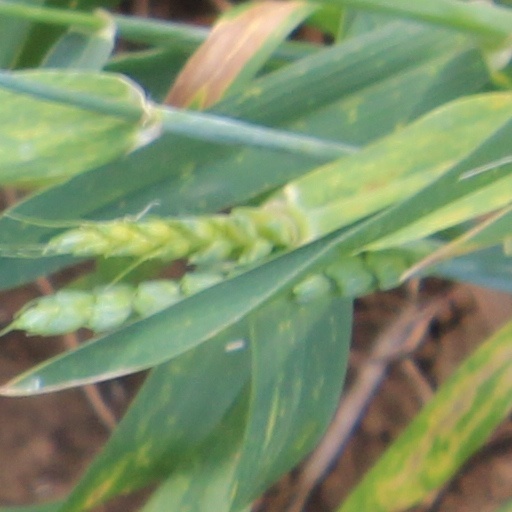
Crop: wheat